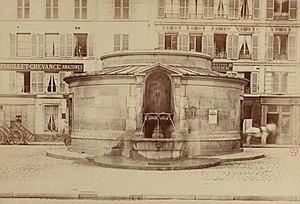
Jacques Molinos est un architecte français.
La fontaine du Marché-Saint-Honoré, anciennement fontaine du marché des Jacobins, est une fontaine disparue de Paris, elle se situait sur la place du Marché-Saint-Honoré dans le 1ᵉʳ arrondissement de Paris.
Les fontaines du décret de Saint-Cloud sont un ensemble de quinze fontaines de Paris, en France, dont la construction est décidée par Napoléon Iᵉʳ en mai 1806.